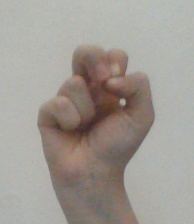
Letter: gaaf